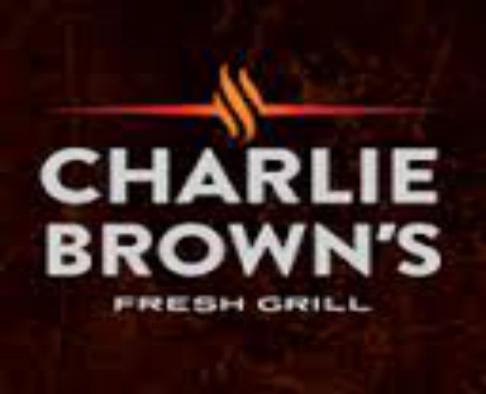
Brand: charlie brown's steakhouse
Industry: Food